German attack on Vimy Ridge

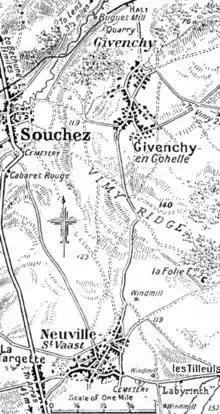

The vacated French defences on the ridge were considered by the British to be very poor, the French having relied on the firepower of their quick firing Canon de 75 modèle 1897 field guns, rather than continuous trench lines. In places, the British found that the front was only a line of sandbags on the earth. The ground was a quagmire and the front trenches could only be reached at night, after labouring through deep mud but by May the ground had dried, except in Zouave Valley. There were few communication trenches to the front line and they were waterlogged and filthy with corpses.